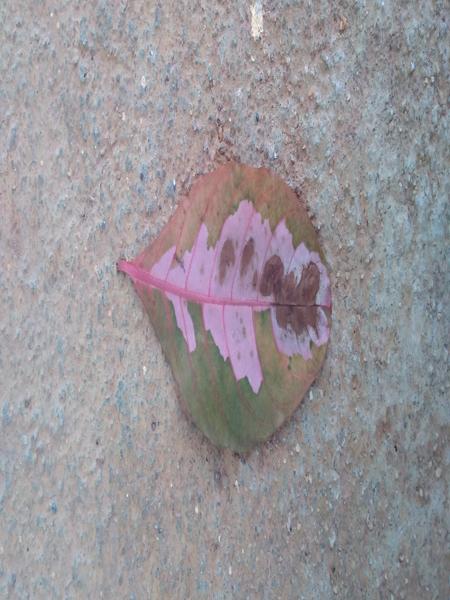
Plant: Caricature